Carl A. Schenck

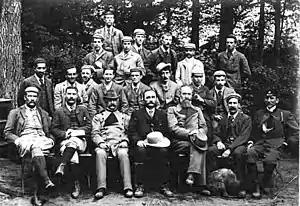
Schenck (far right) with William Schlich (middle, front row) and other students, Saxony, 1892

Schenck was born on March 25, 1868 in Darmstadt in what is now the state of Hesse, Germany. He was the son of Olga Cornelia Alewyn and Carl Jacob Schenck. The Schenck family became wealthy as goldsmiths in Darmstadt in the 17th century, rising to prominence and filling many local government positions. His grandfather was a chief forester in Hesse.